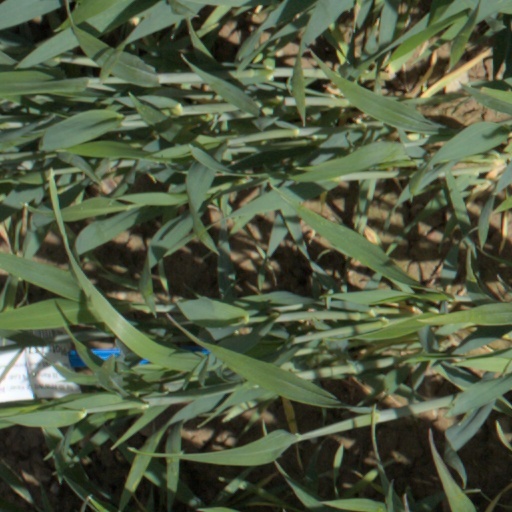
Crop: wheat